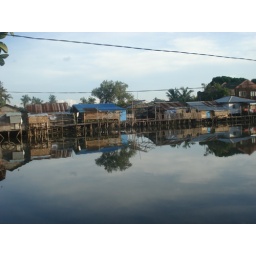
houses by the lake